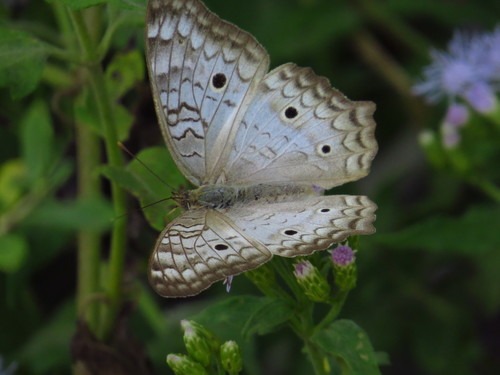
Scientific name: Anartia jatrophae
Common name: White peacock
Family: Nymphalidae
Order: Lepidoptera
Pollinator type: Primary pollinator
Habitat: Gardens, parks, and open areas
Geographic range: Southern United States to Argentina
Conservation status: Least Concern